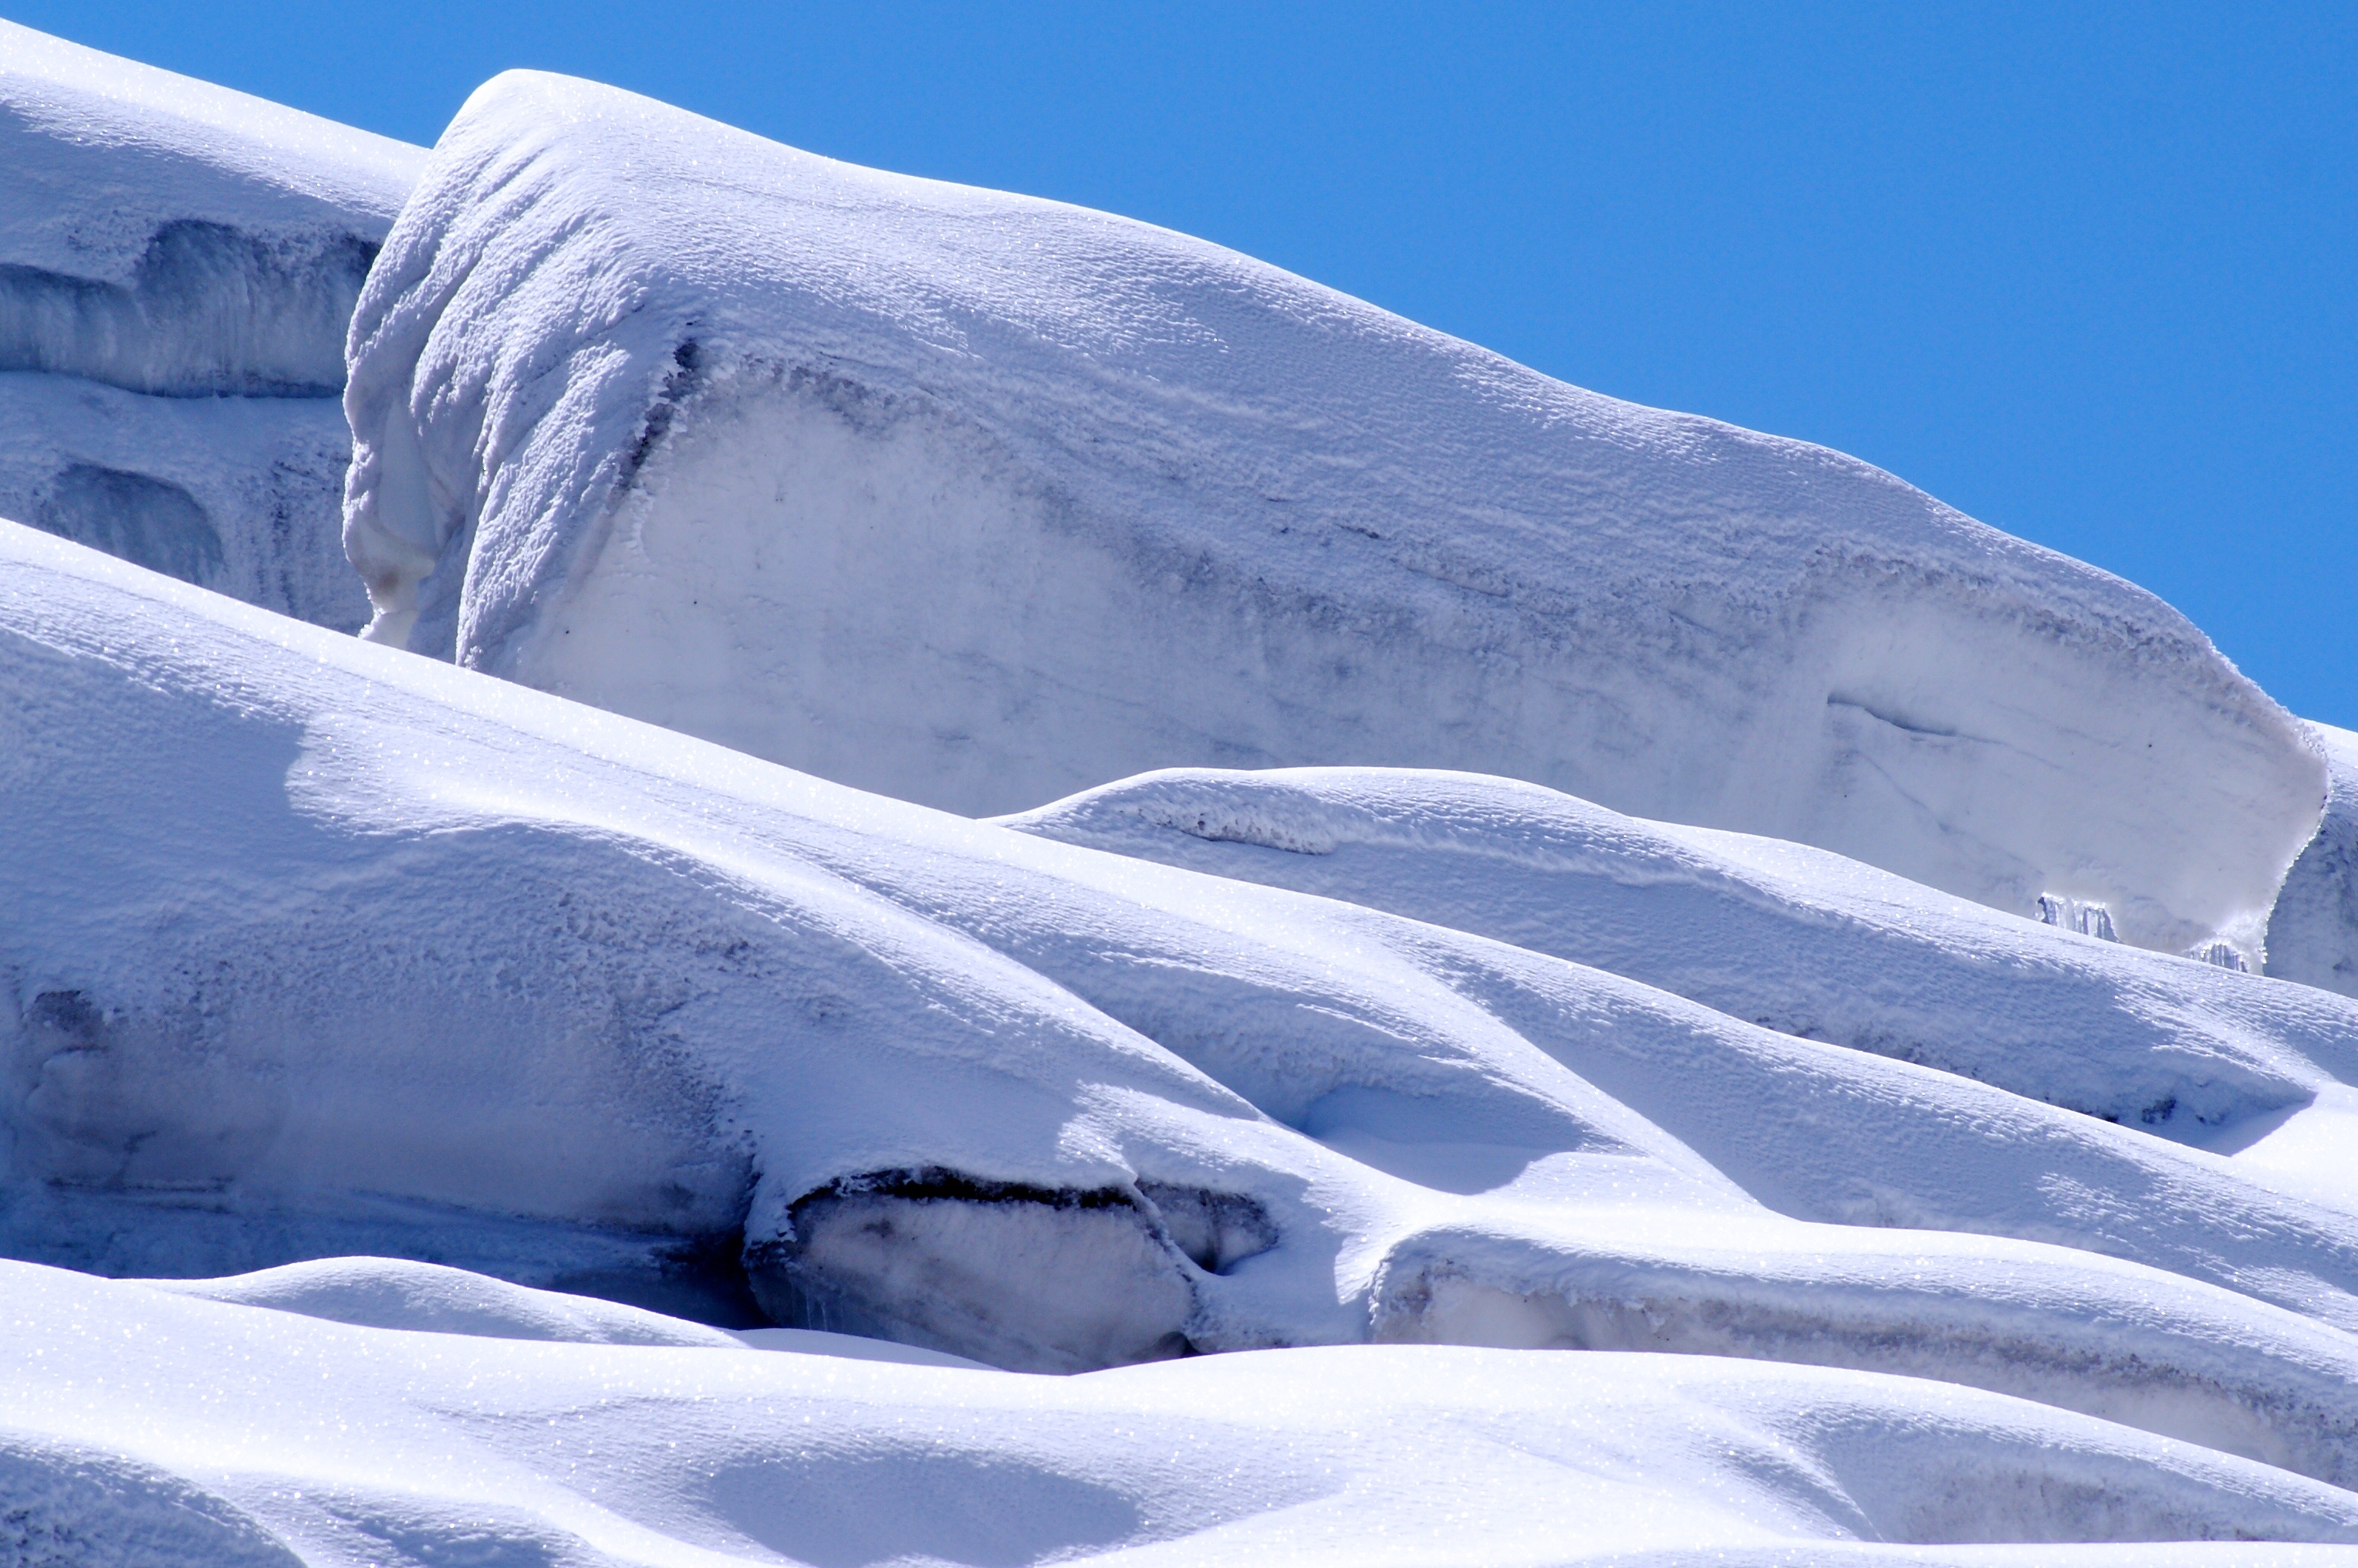
landscape, nature, mountain, snow, cold, winter, white, mountain range, ice, glacier, autumn, weather, snowy, frozen, blue, arctic, season, summit, crevasse, mountains, alps, switzerland, mood, wintry, freezing, ski touring, eternal ice, arctic ocean, ski mountaineering, mountainous landforms, glacial landform, geological phenomenon, ice cap